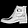
Label: Ankle boot